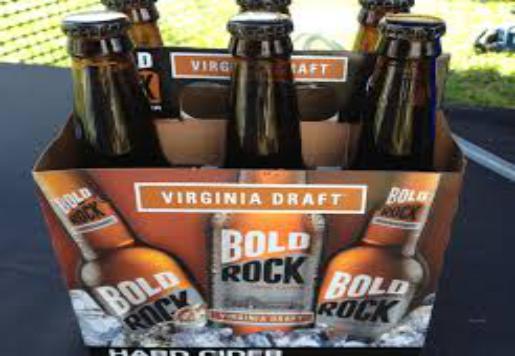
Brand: Bold Rock Hard Cider
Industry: Food